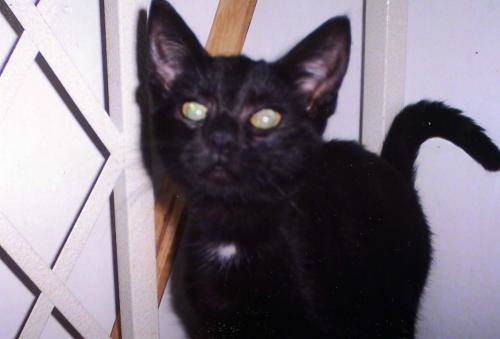
Label: cat